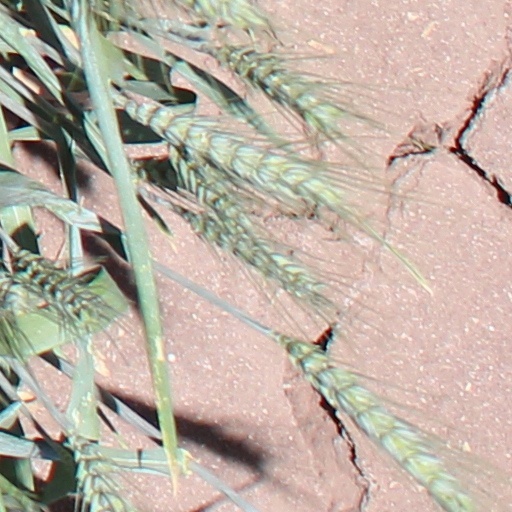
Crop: wheat